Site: brandenburg
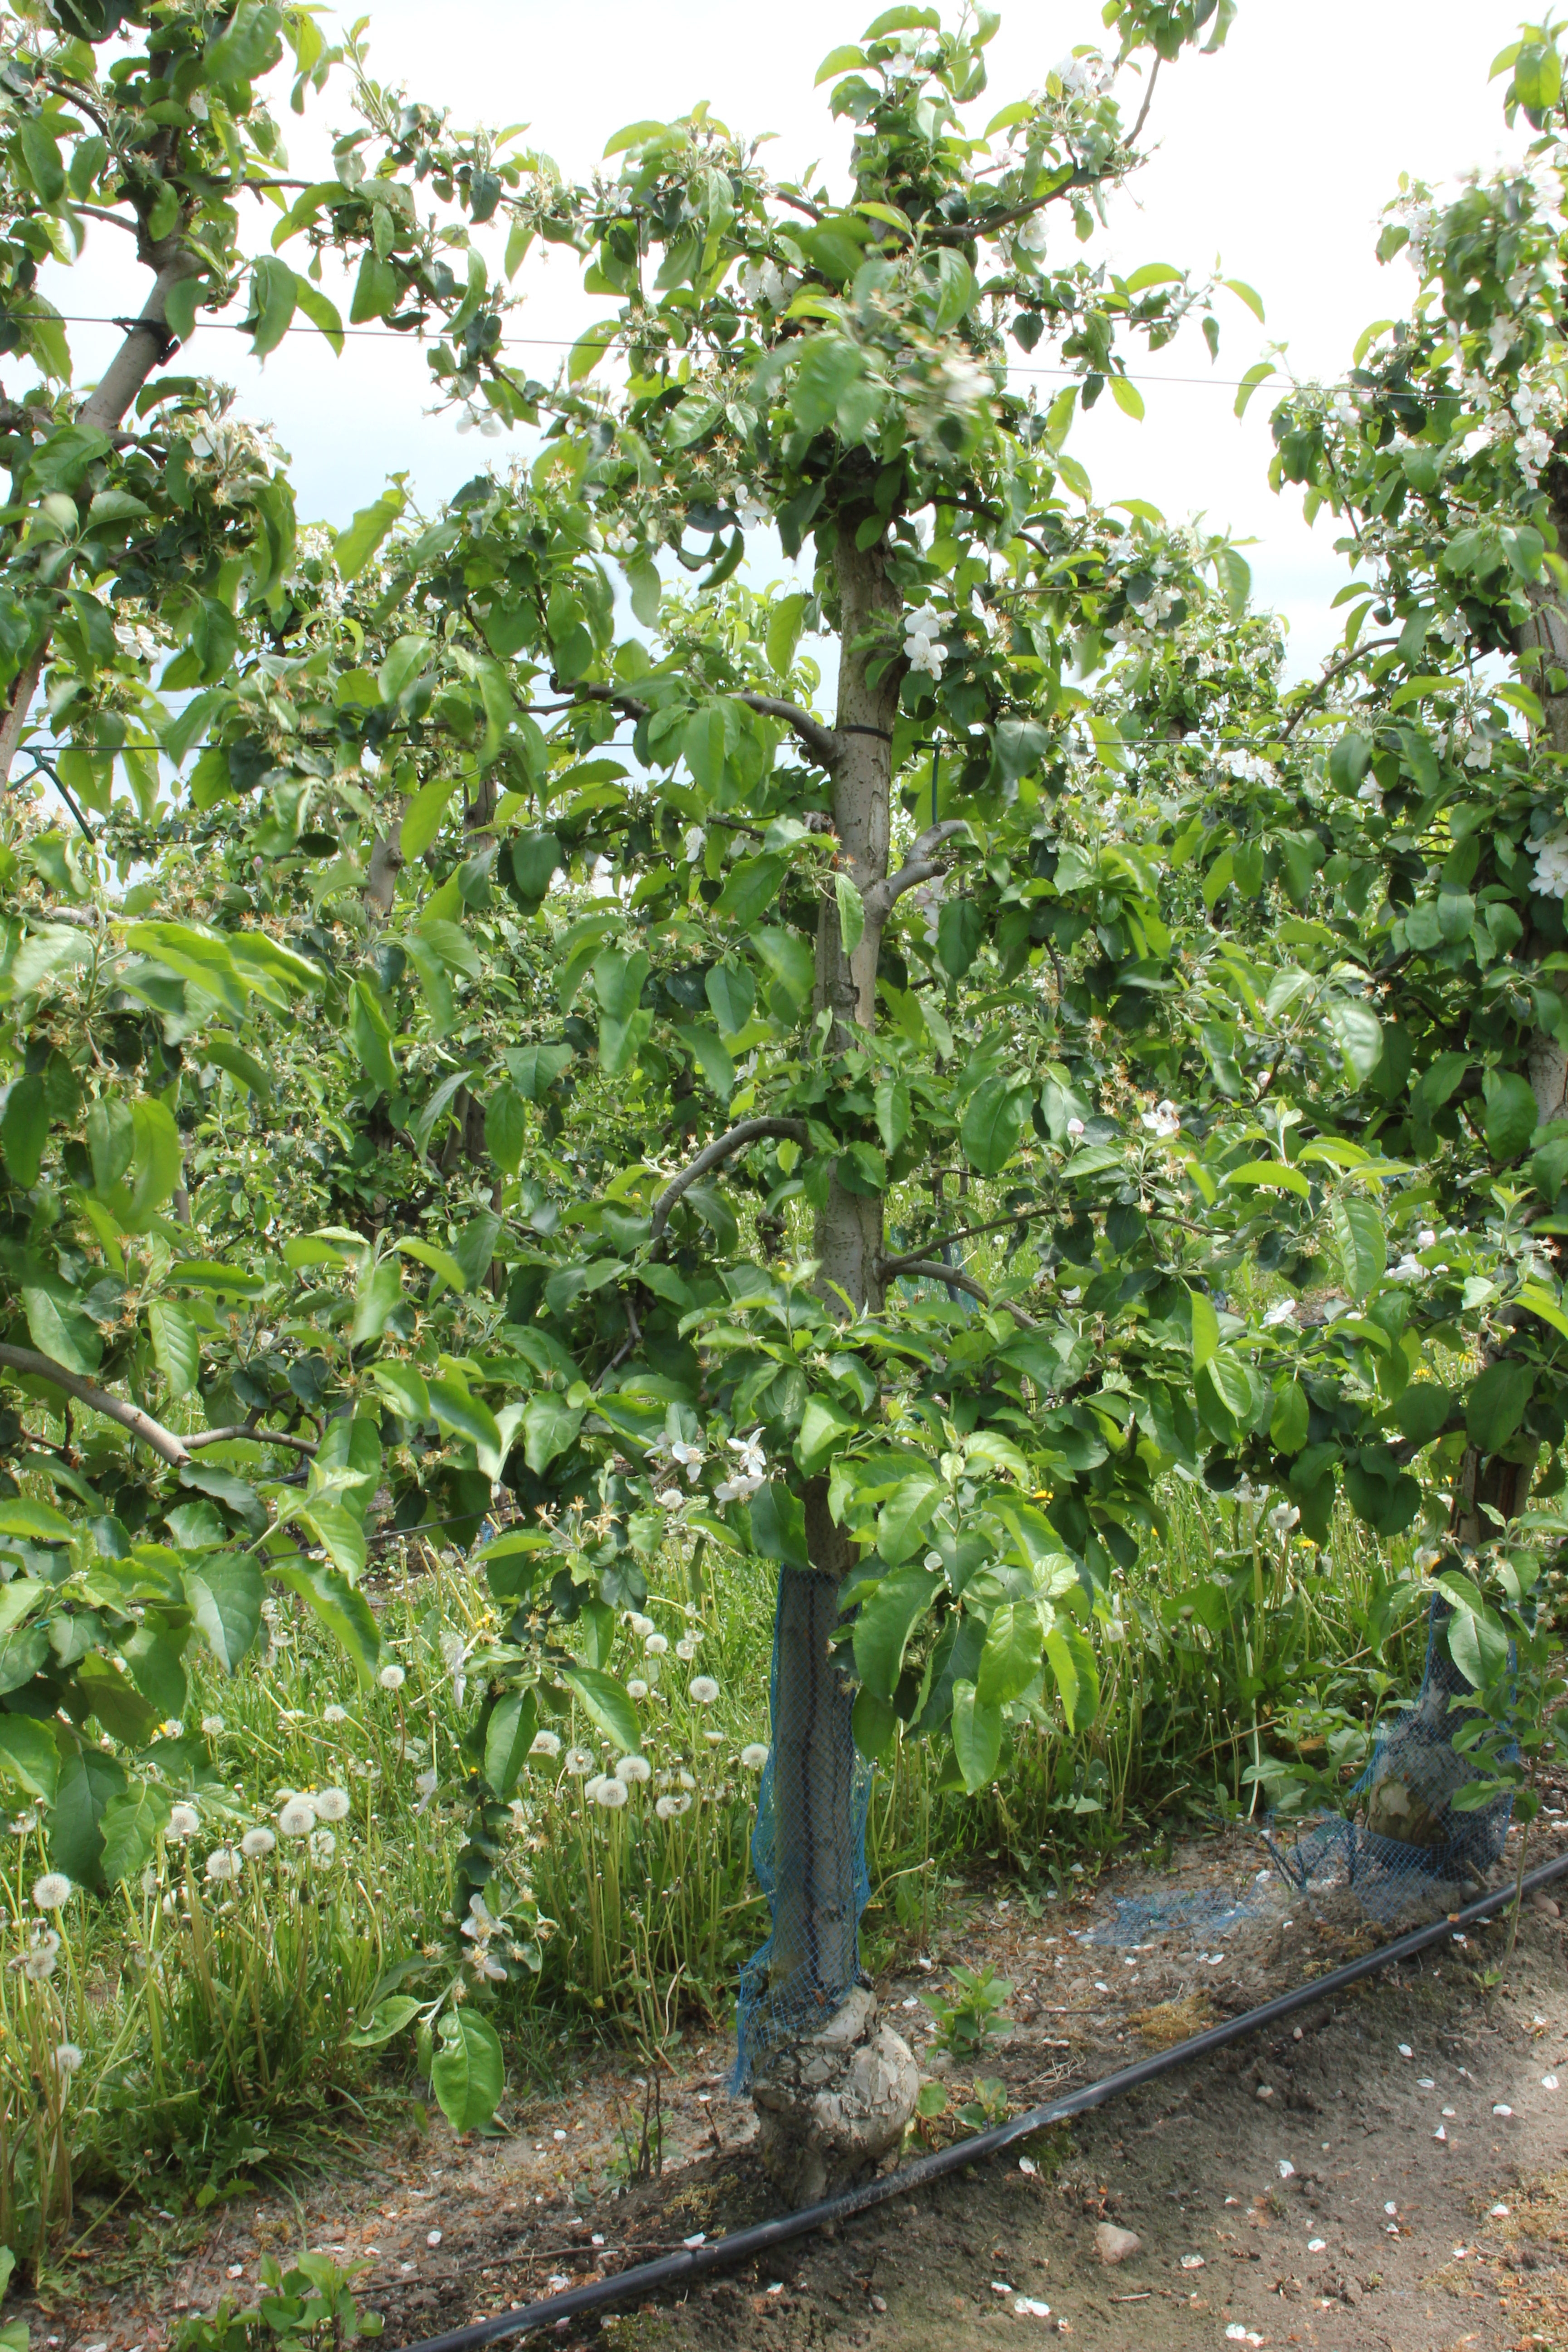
Growth stage (BBCH 67): Flowering